Agriculture in Mongolia

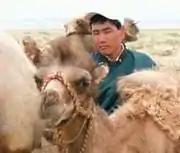
Camels in the Gobi. Camels are productive animals, producing meat and fat and also hide and skin for sale

In the late 1980s, differences existed in ownership and productivity of livestock among state farms, agricultural cooperatives, and individual cooperative members. For example, in 1985 agricultural cooperatives owned 70.1 percent of the "five animals", camels, cattle, goats, horses, and sheep; state farms, 6 percent, other state organizations, 1.7 percent; and individual cooperative members, 22.2 percent. State farms raised 81.4 percent of all poultry; other state organizations, 3.3 percent; cooperatives, 12.9 percent; and individual cooperative members, 2.4 percent. State farms accounted for 19.1 percent of pig raising; other state organizations, for 34.2 percent; agricultural cooperatives, for 12.5 percent; and individual cooperative members, for 34.2 percent. Survival rates of young livestock were higher in the cooperatives than on state farms; however, state farms produced higher yields of milk and wool. Fodder for livestock in the agricultural cooperatives was supplemented by production on state fodder supply farms and on state farms, which had higher output and yields.